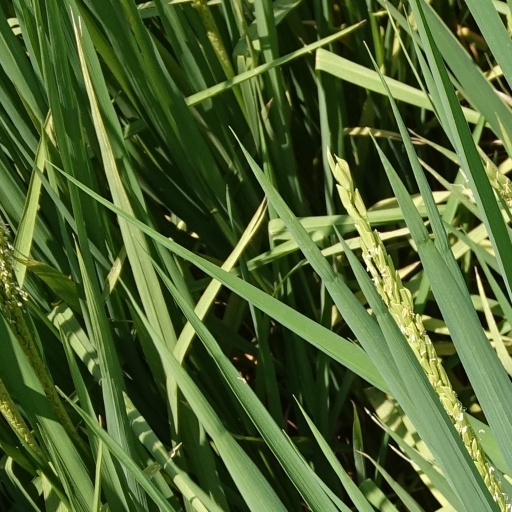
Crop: rice